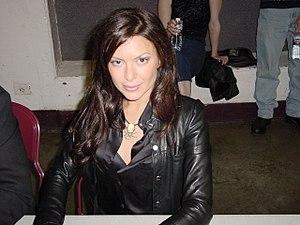
Kari Samantha Wührer est une actrice née le 28 avril 1967 à Brookfield, Connecticut, États-Unis. Elle est parfois au générique sous les noms : Kari Wuhrer Salin / Kari Salin / Kari Salin-Wuhrer.